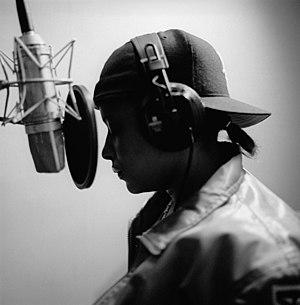
Yo-Yo, de son vrai nom Yolanda Whitaker, née le 4 août 1971 à Los Angeles en Californie, est une rappeuse, auteur-compositeur et militante féministe américaine.